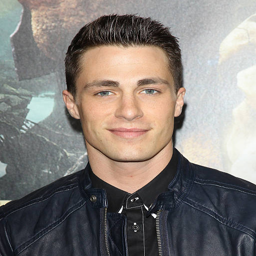
actor arrives at the premiere held .